University of Nottingham Halls of Residence

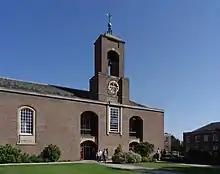
Cripps Hall clock tower

Cripps Hall provides accommodation for over 300 students. The hall is named after its benefactor, Sir Cyril Cripps. It opened in 1959 and was originally all male, but has been mixed sex since 2000. Cripps Hall was designed by the architects Donald McMorran and George Whitby, and is Grade II listed (one of only relatively few post-war buildings to be given such status).